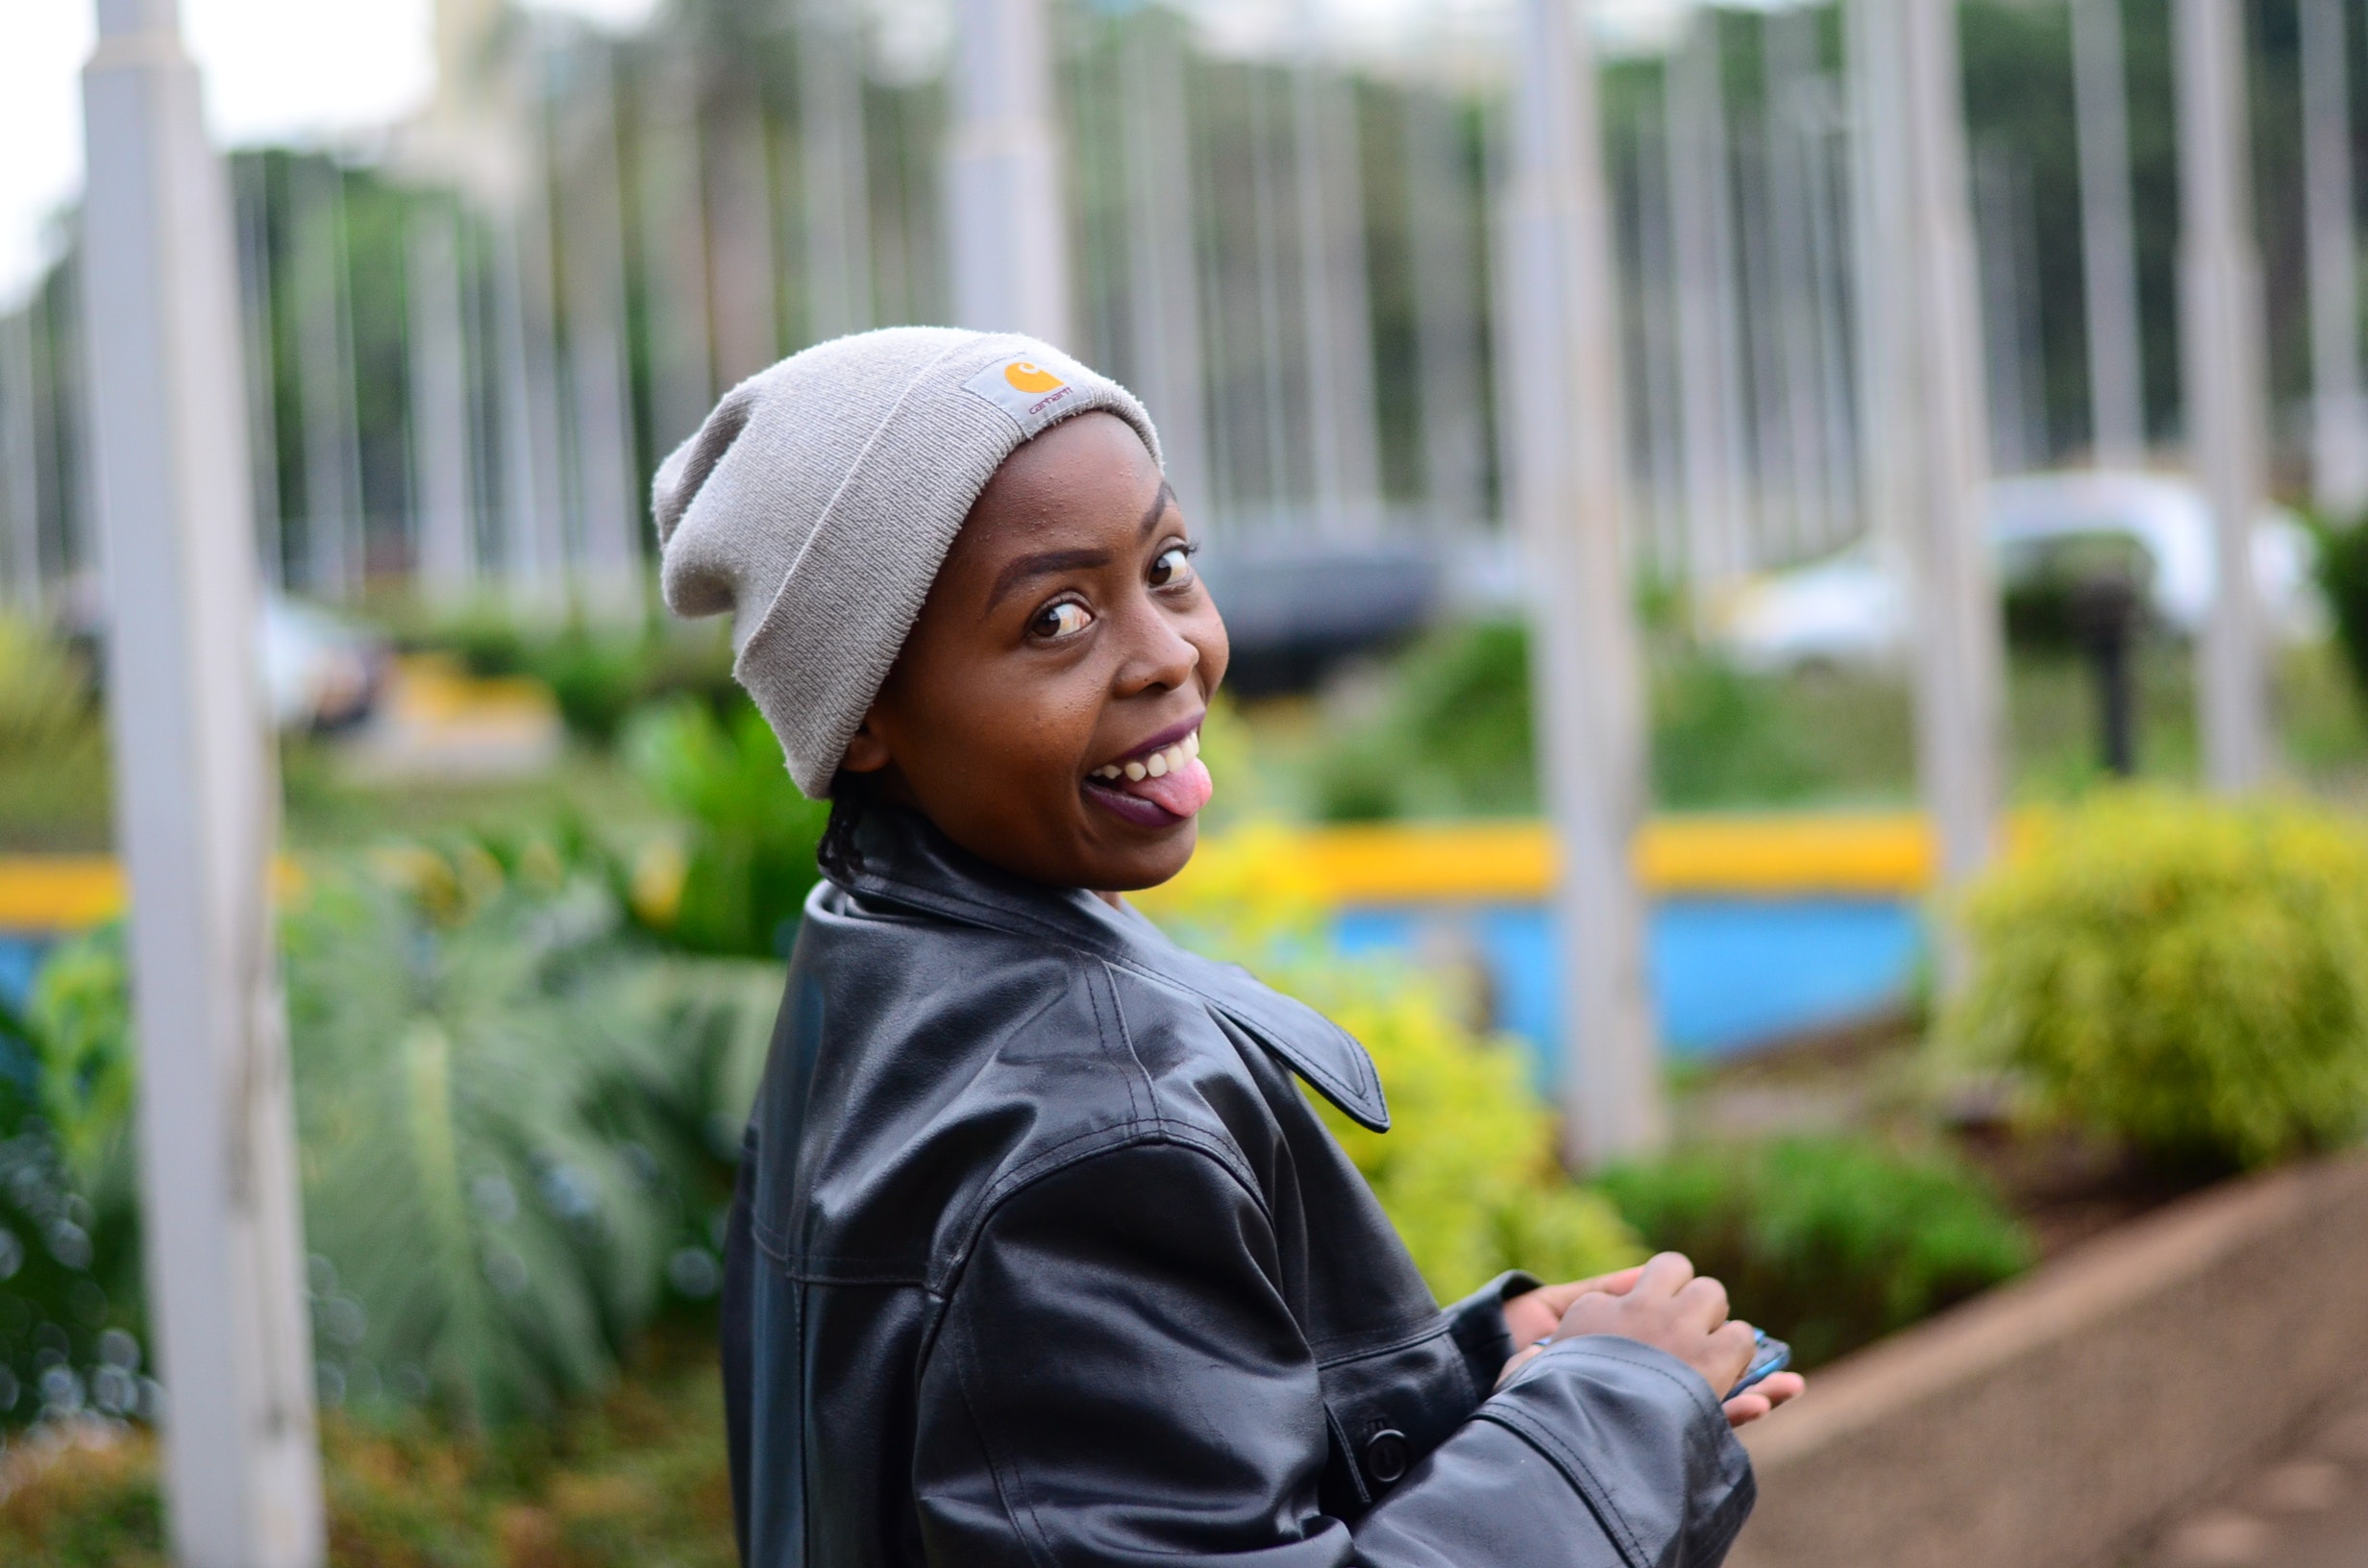
people, smile, child, headgear, outerwear, beanie, photography, street fashion, vacation, cap, happy, sitting